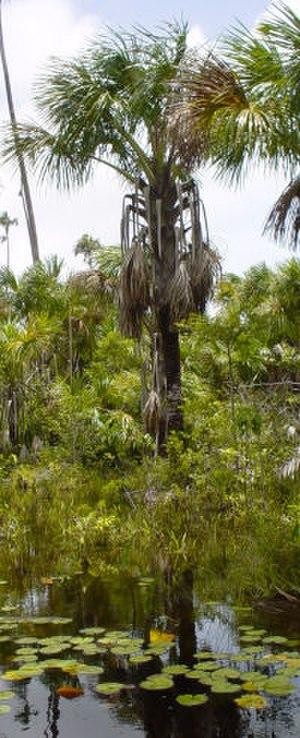
Le Palmier-bâche ou Aguaje est un palmier de la famille des Arecaceae aux fruits comestibles.